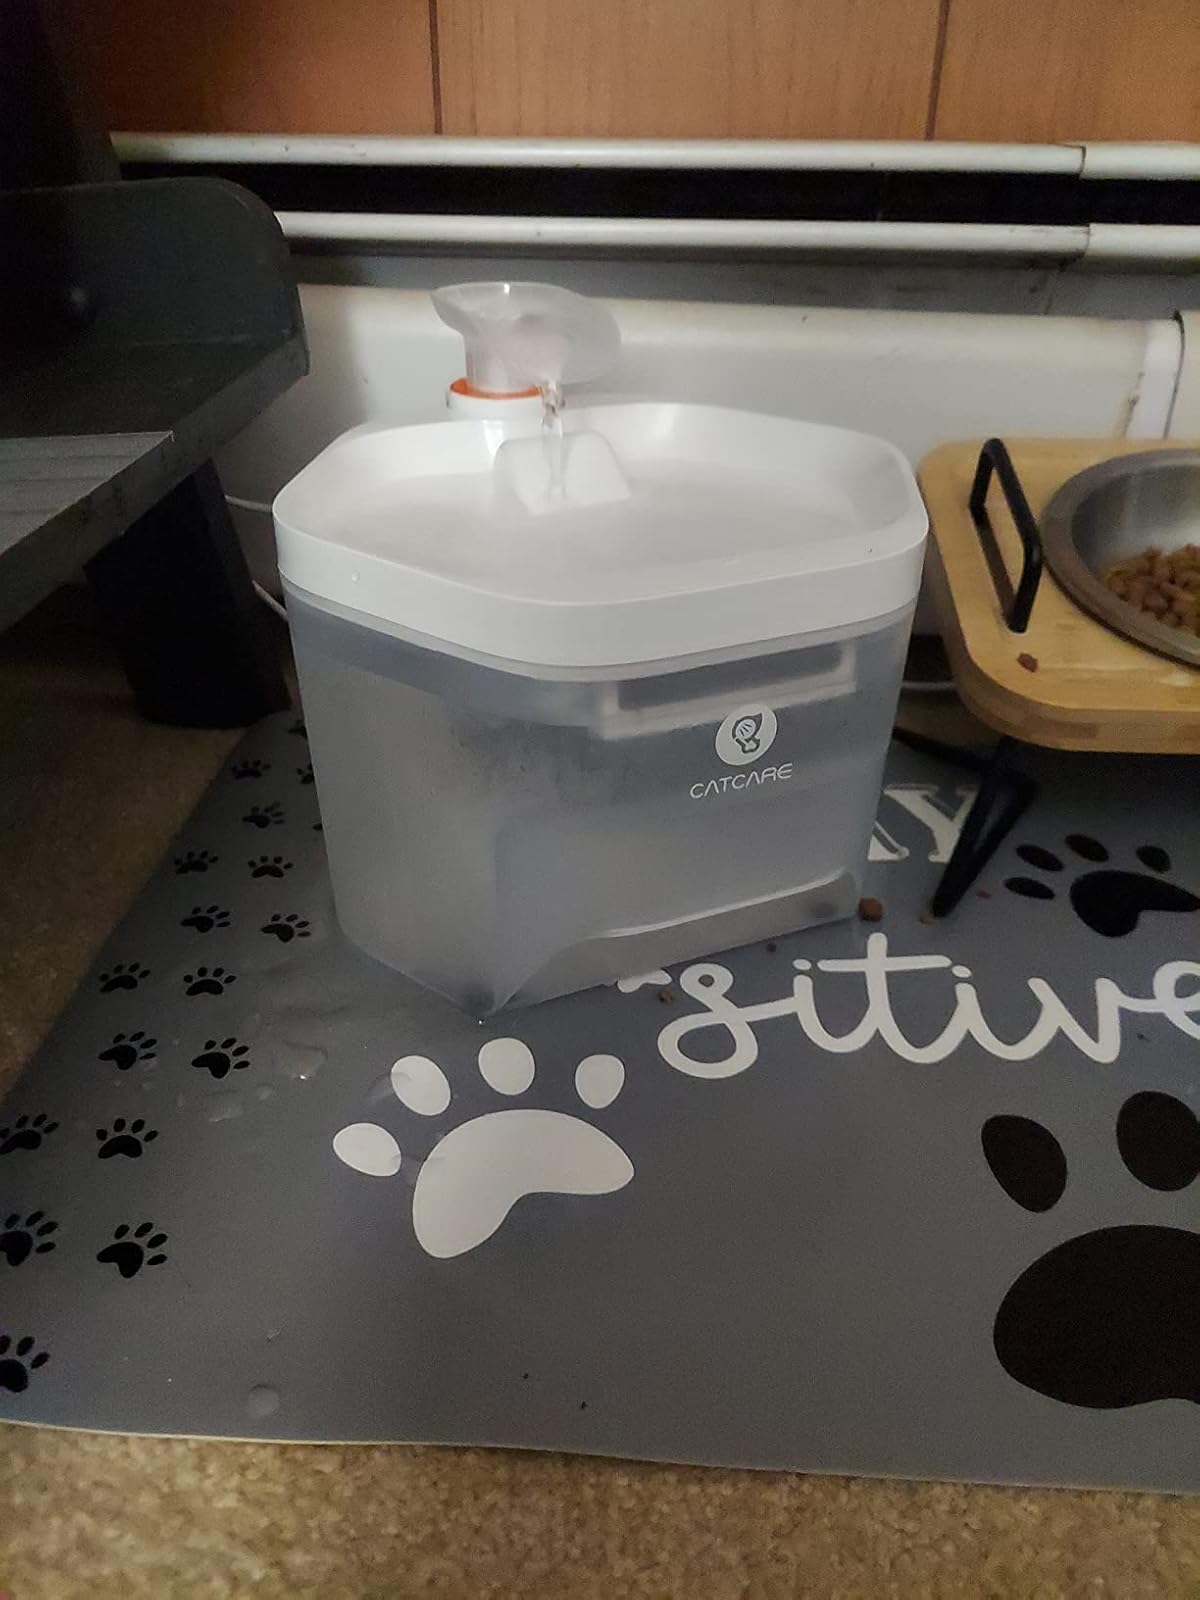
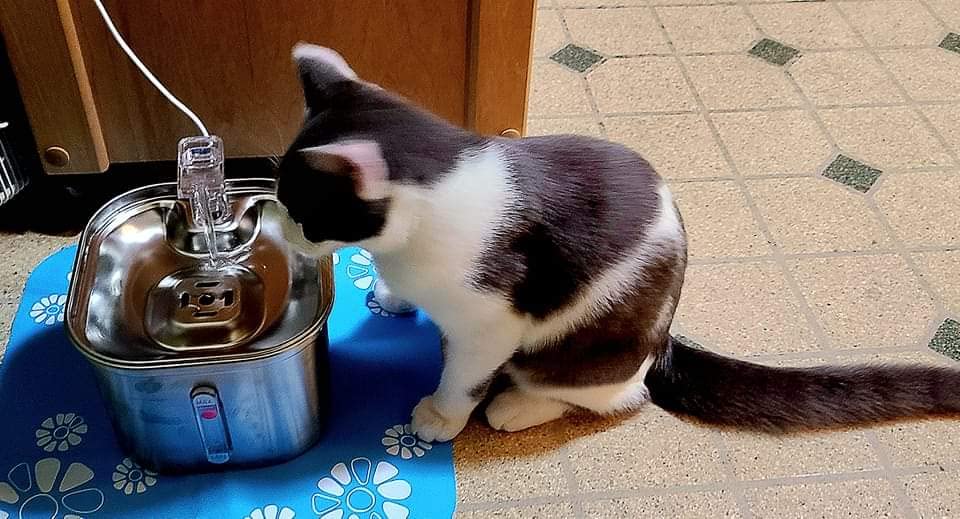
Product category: items_bowl
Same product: no